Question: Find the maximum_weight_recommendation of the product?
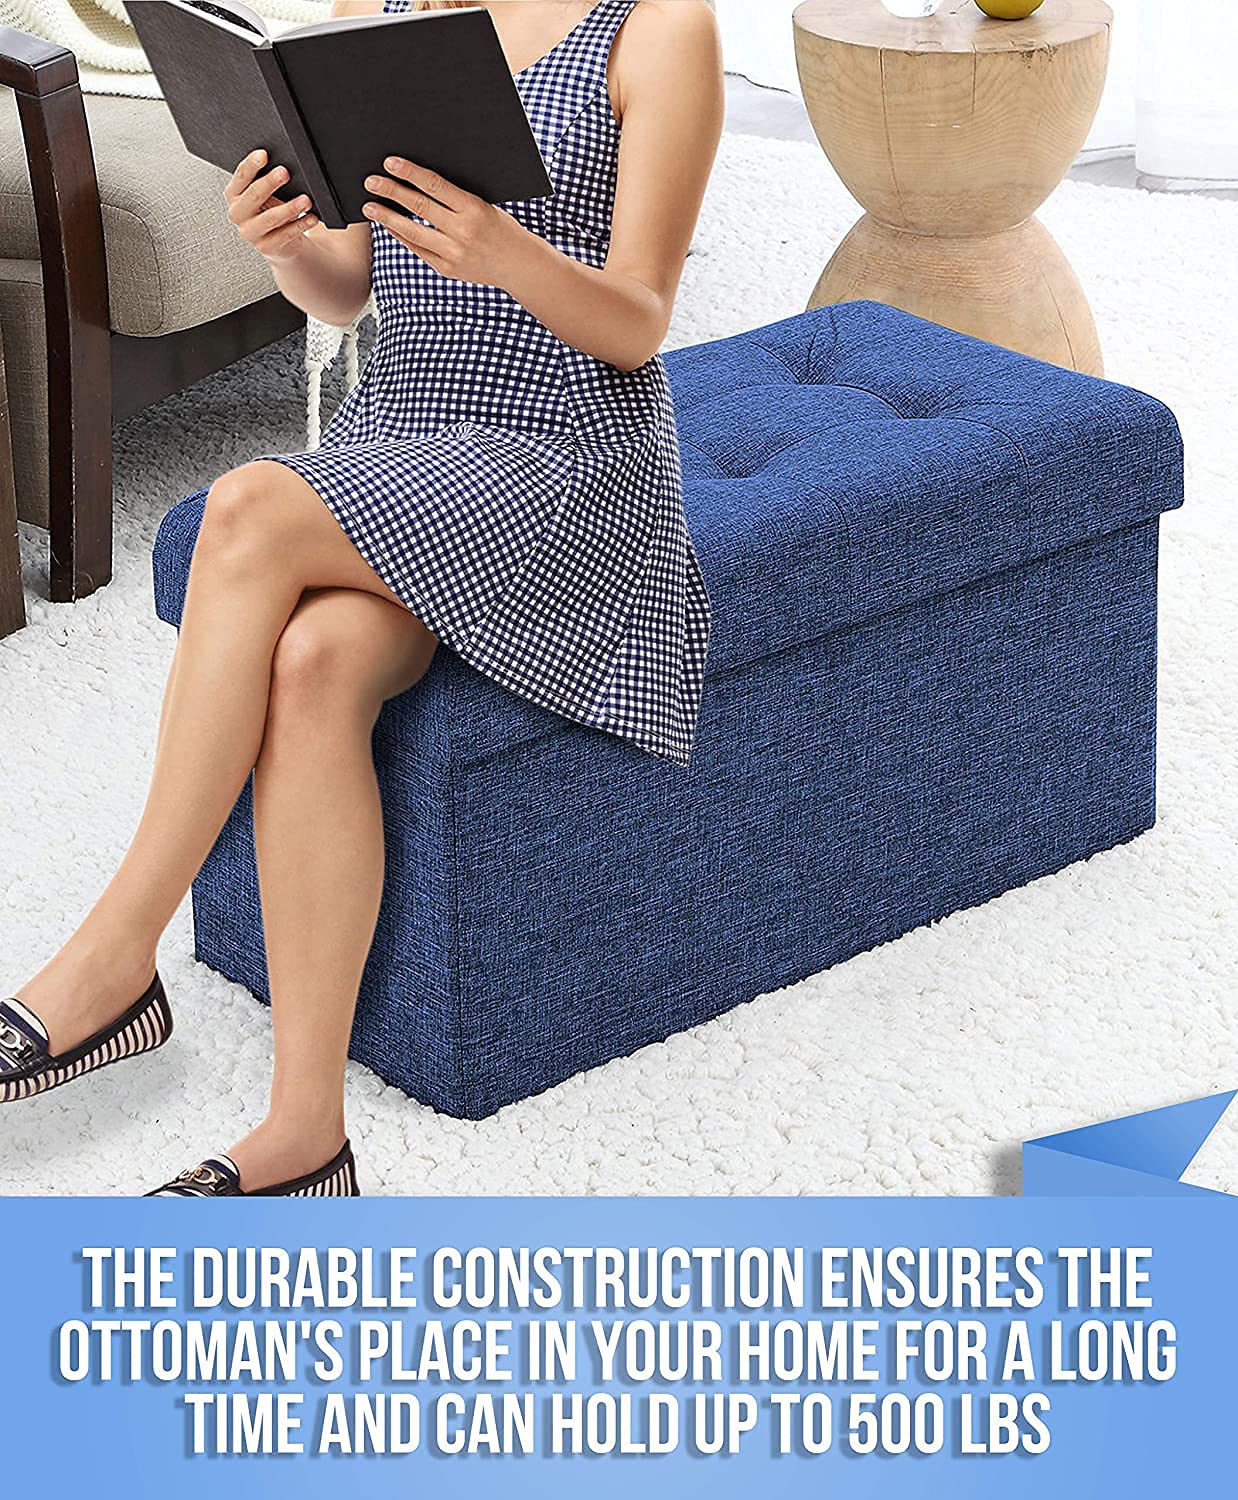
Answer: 500 pound